Gdańsk University of Technology Library

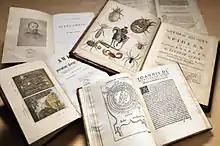
Some of the old prints from Gdańsk Tech Library collections

The Gdańsk Tech Library has been playing a leading role in the implementation of the Pomeranian Digital Library project (since 2010). The digital library provides access to cultural and scientific objects (e.g. manuscripts, early printed books, 19th and early-20th-century books, textbooks and some other educational materials in digital form, most of them as public-domain resources).